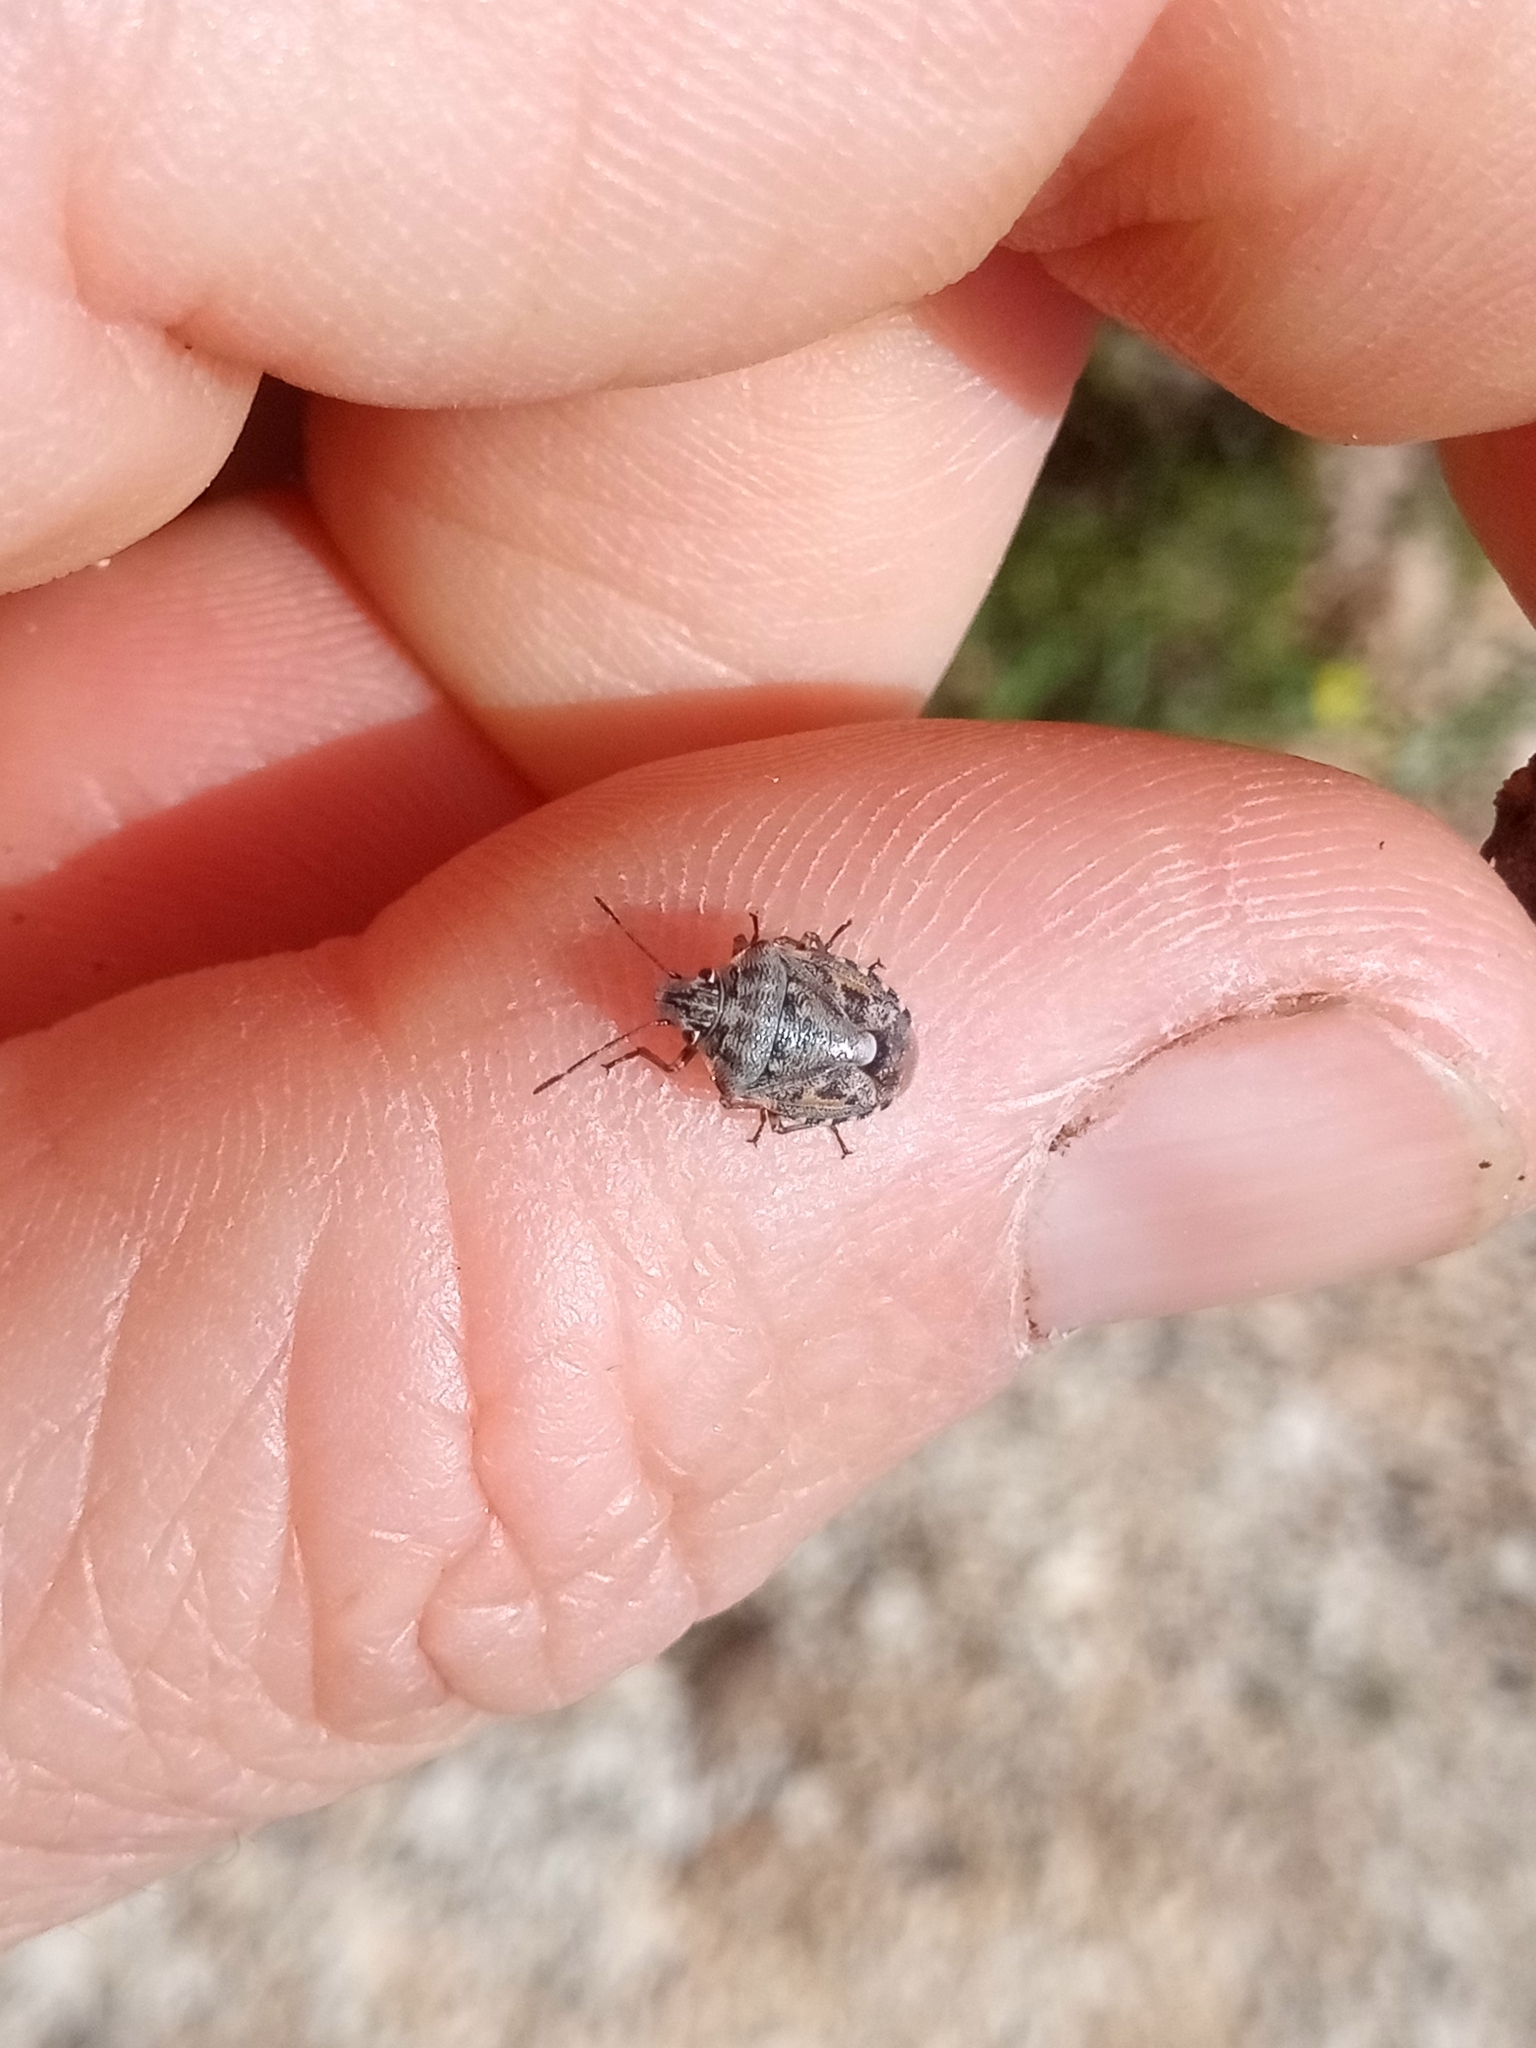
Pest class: stink_bug